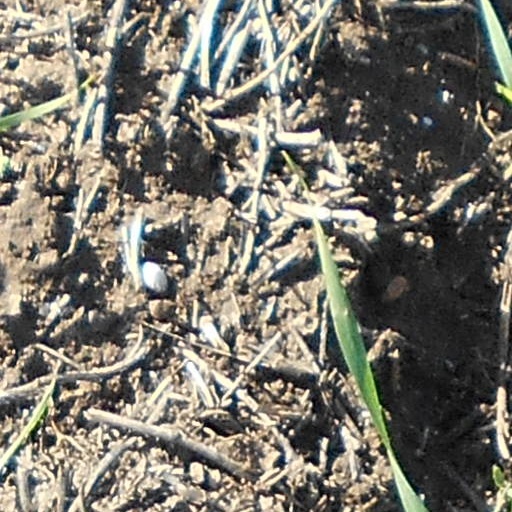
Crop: wheat